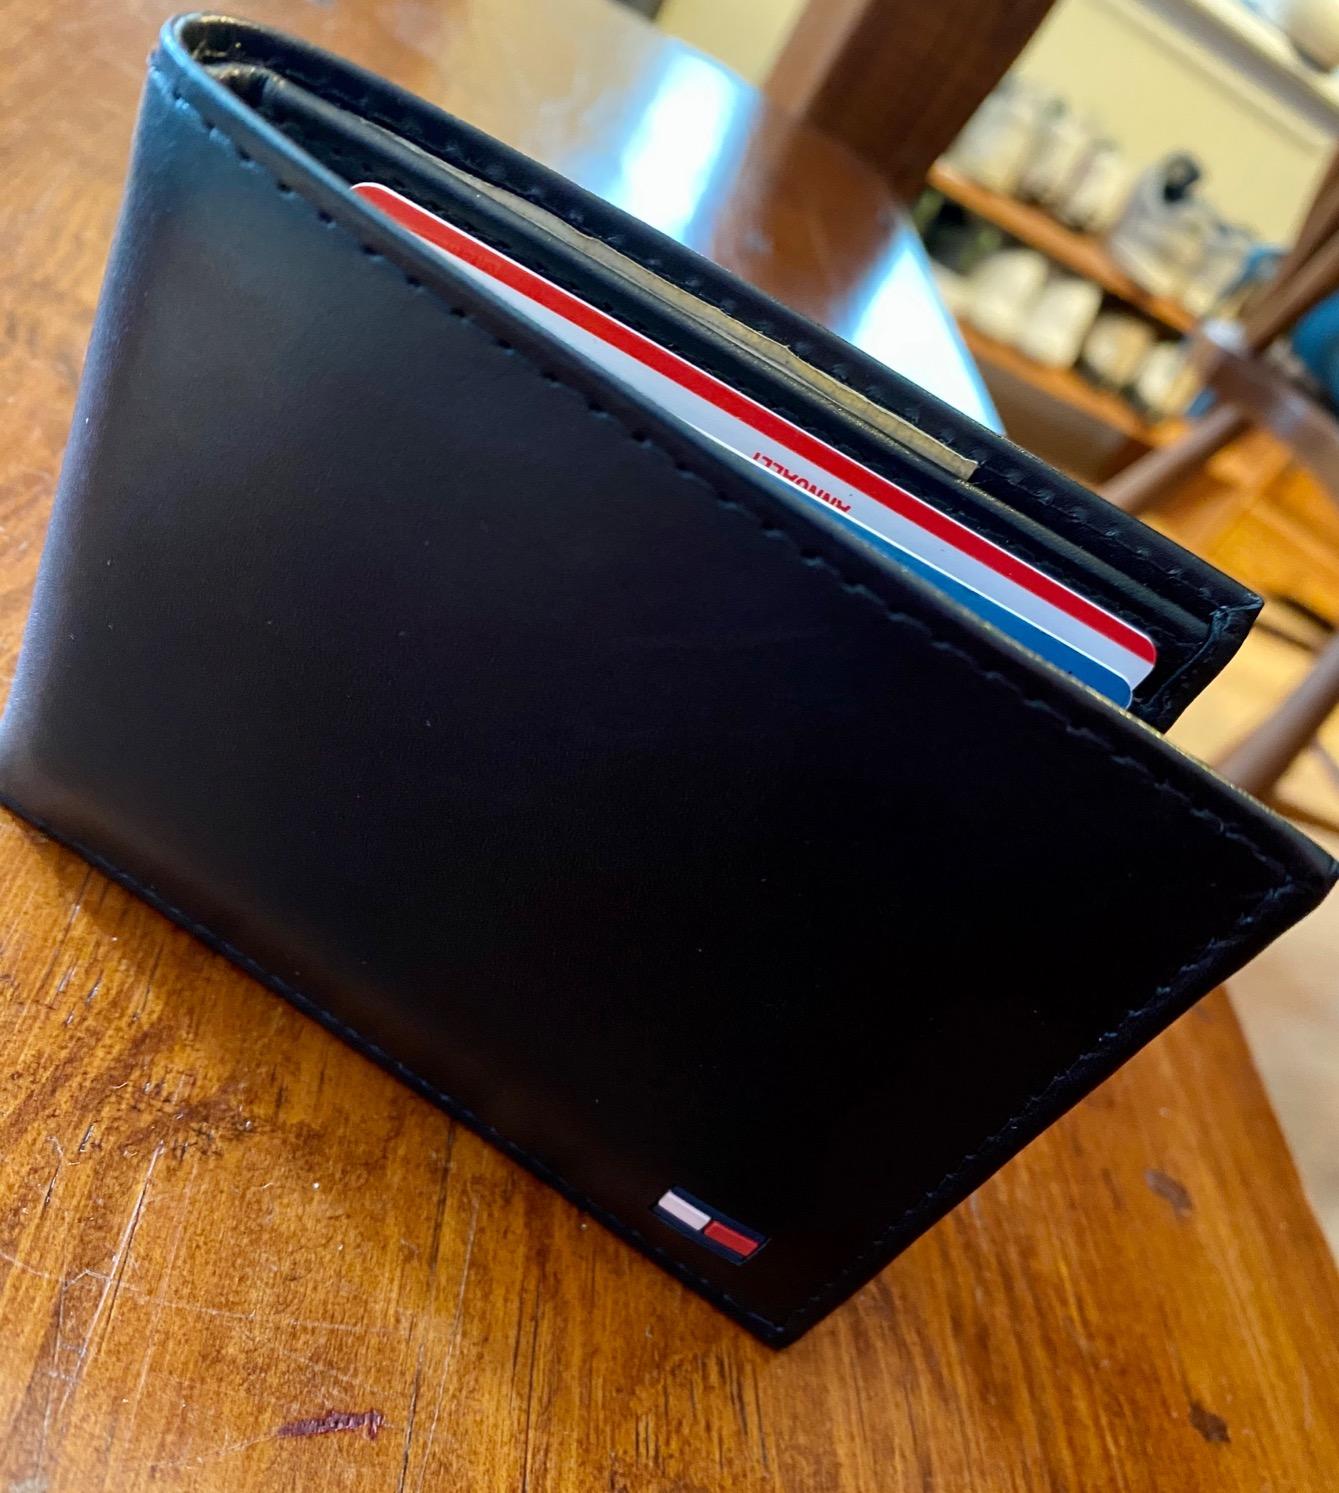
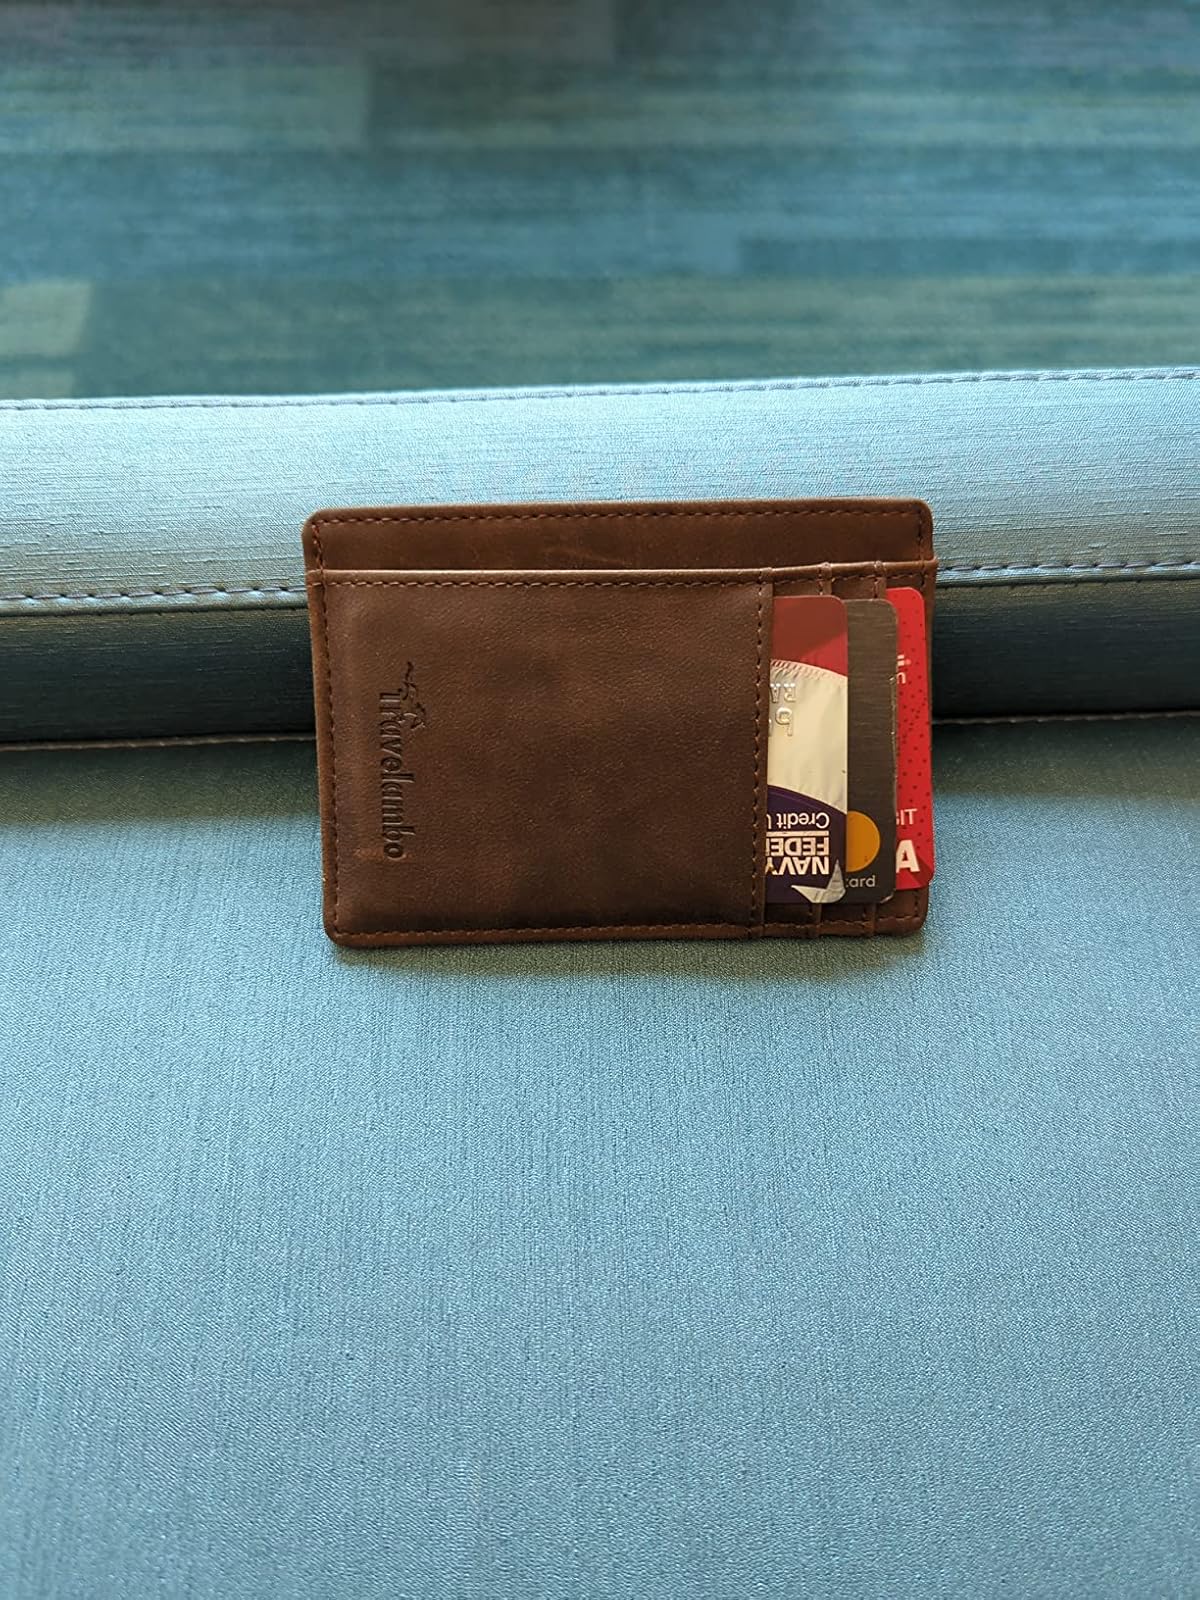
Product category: accessories_wallet
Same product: no